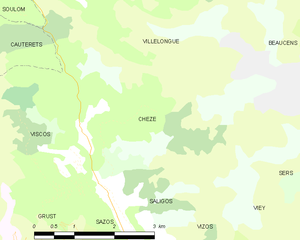
Chèze est une commune française située dans le département des Hautes-Pyrénées, en région Occitanie.